Shogi notation

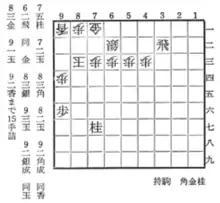
Japanese notation (shown on the left, listed vertically) accompanying a 15-move checkmate ("tsume") problem. Note the lack of numbered moves and the lack of both explicit dropped piece notation and capture notation. From the book ("Tsumu ya tsumazaru ya") (1975) by ("Sōkan Itō") [1706–1761], a shogi Meijin of the Edo period, and ("Yoshio Kadowaki").

The earliest way to indicate game records in Japan during the Edo period was to use descriptive sentences such as "Open the bishop's diagonal, push the rook's pawn, close the bishop's diagonal" and the like. Soon afterward, a notational system was developed which is mostly the same as what is used in the present day in Japan.